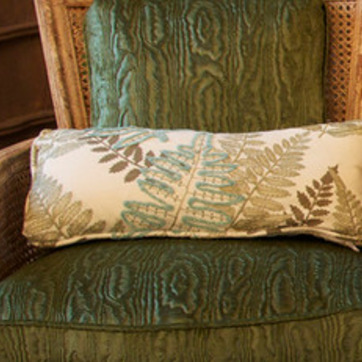
Material: fabric